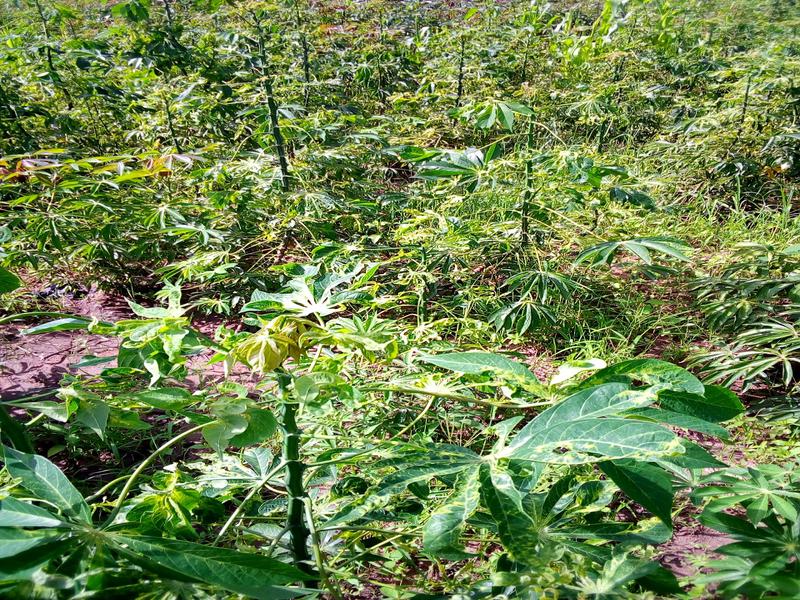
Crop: cassava
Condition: mosaic_disease